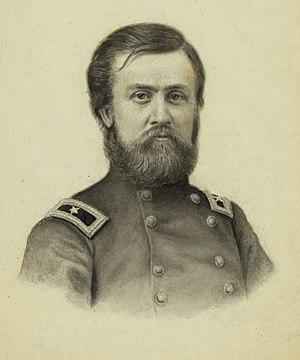
John Grant Mitchell, est un avocat de l'Ohio et général dans l'armée de l'Union pendant la guerre de Sécession. Il est actif dans plusieurs grandes campagnes et batailles sur la théâtre occidental, y compris celles de Chickamauga, Atlanta, et Franklin-Nashville et des Carolines. Il commande une brigade d'infanterie de vétérans lors d'un grand nombre de ces opérations.